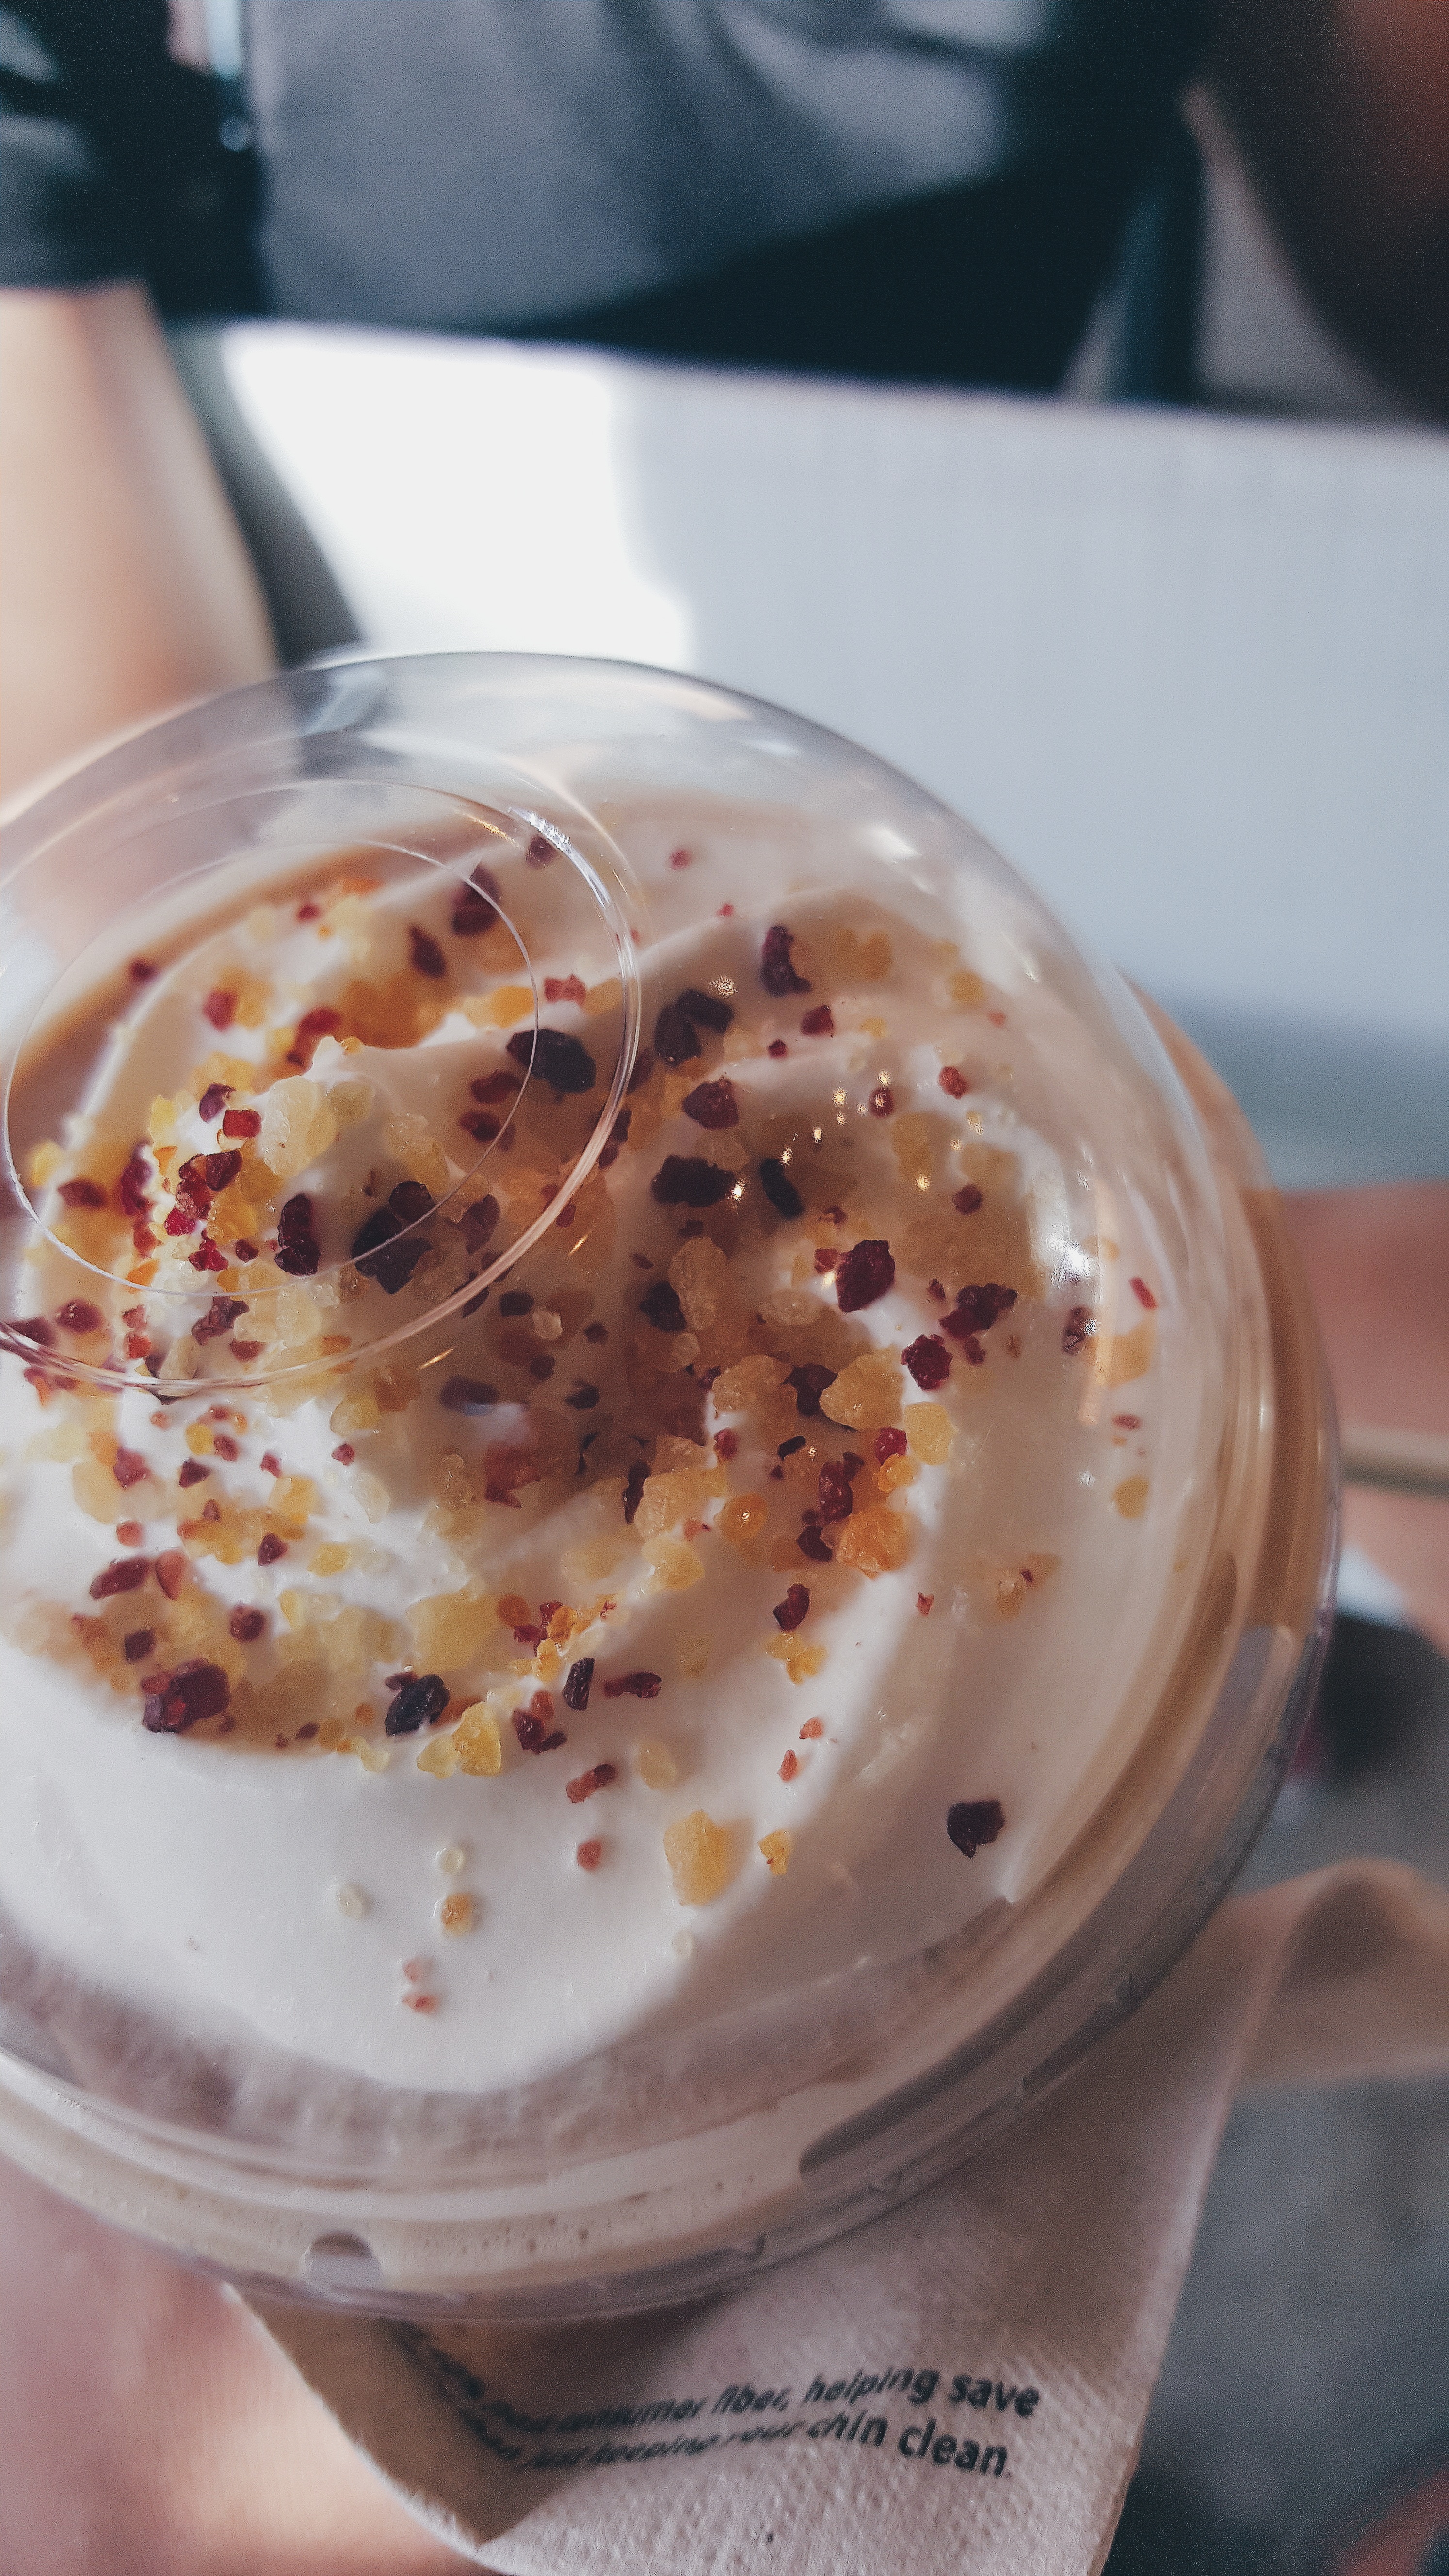
coffee, latte, cappuccino, dish, meal, food, drink, breakfast, ice cream, dessert, sweetness, flavor, milkshake, affogato